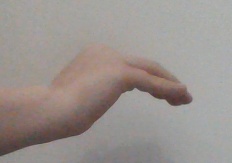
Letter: haa